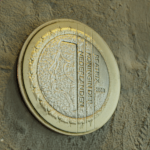
Coin value: 1euro
Country: nl
Edition: 2000